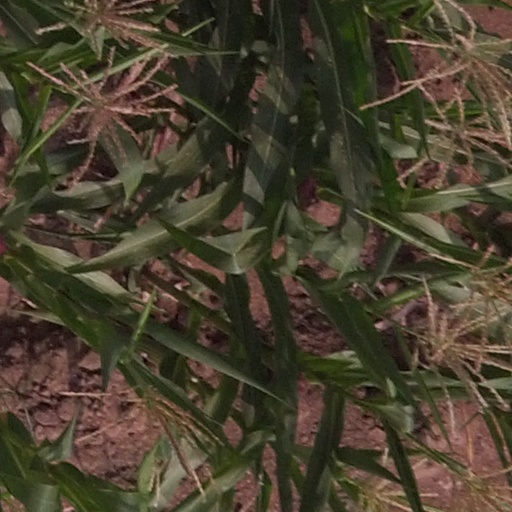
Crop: maize; corn